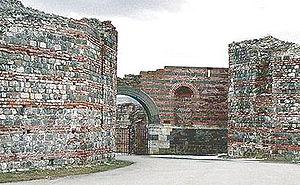
Gamzigrad est un village de Serbie situé sur le territoire de la Ville de Zaječar, district de Zaječar. Au recensement de 2011, il comptait 680 habitants.